801 Naval Air Squadron

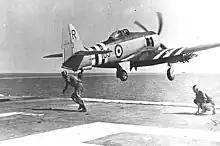
A Sea Fury FB.11 launches from in 1951

In March 1951, 801 Naval Air Squadron received twelve Hawker Sea Furies and the squadron saw active service during the Korean War flying from the . During its deployment in theatre from November 1952 to May 1953, 801 executed a total of 2,881 sorties across eleven operational patrols.